Parshvanath College of Engineering

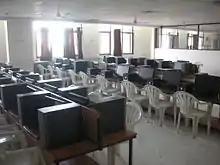
A computer lab.

The department of computer engineering was established in 1994, and it offered the Bachelor of Engineering degree in computer engineering.